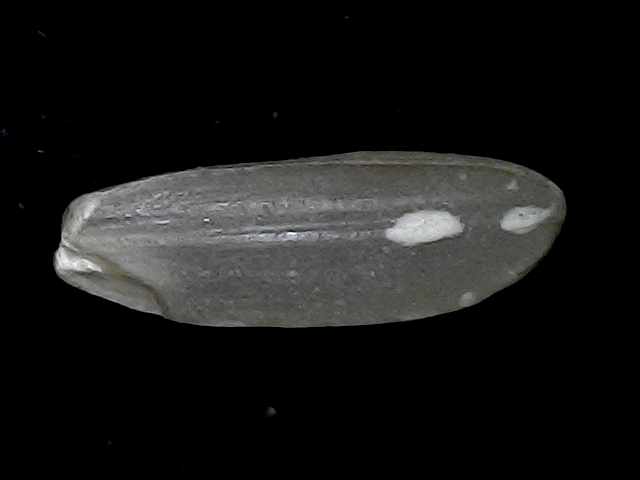
Rice variety: BD85